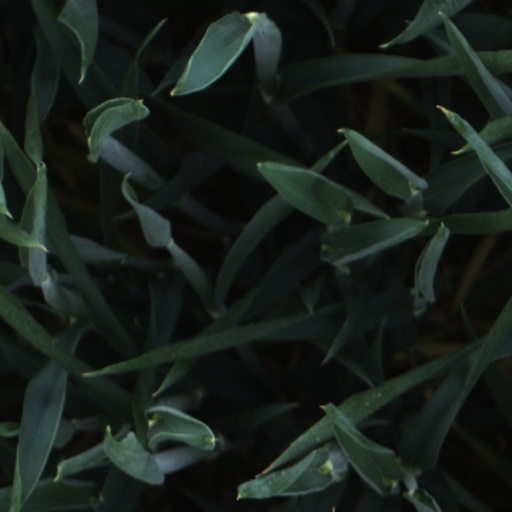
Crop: wheat